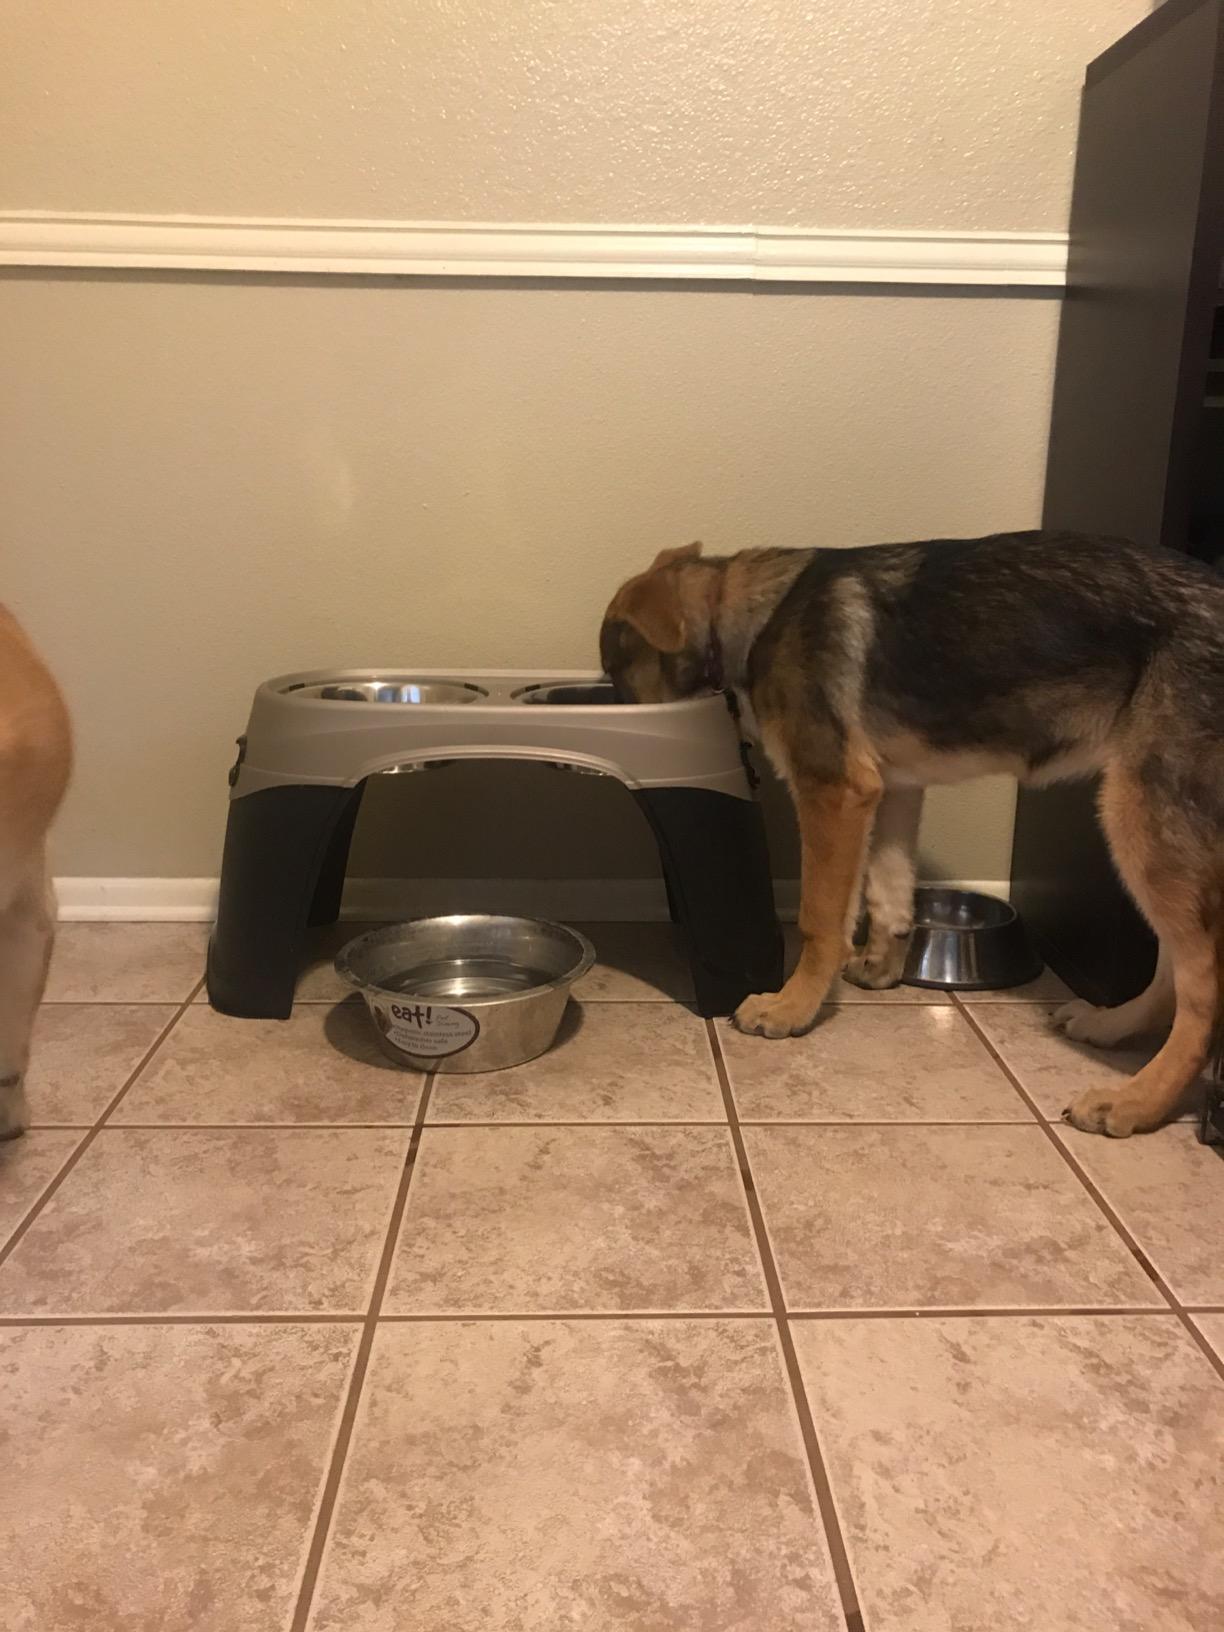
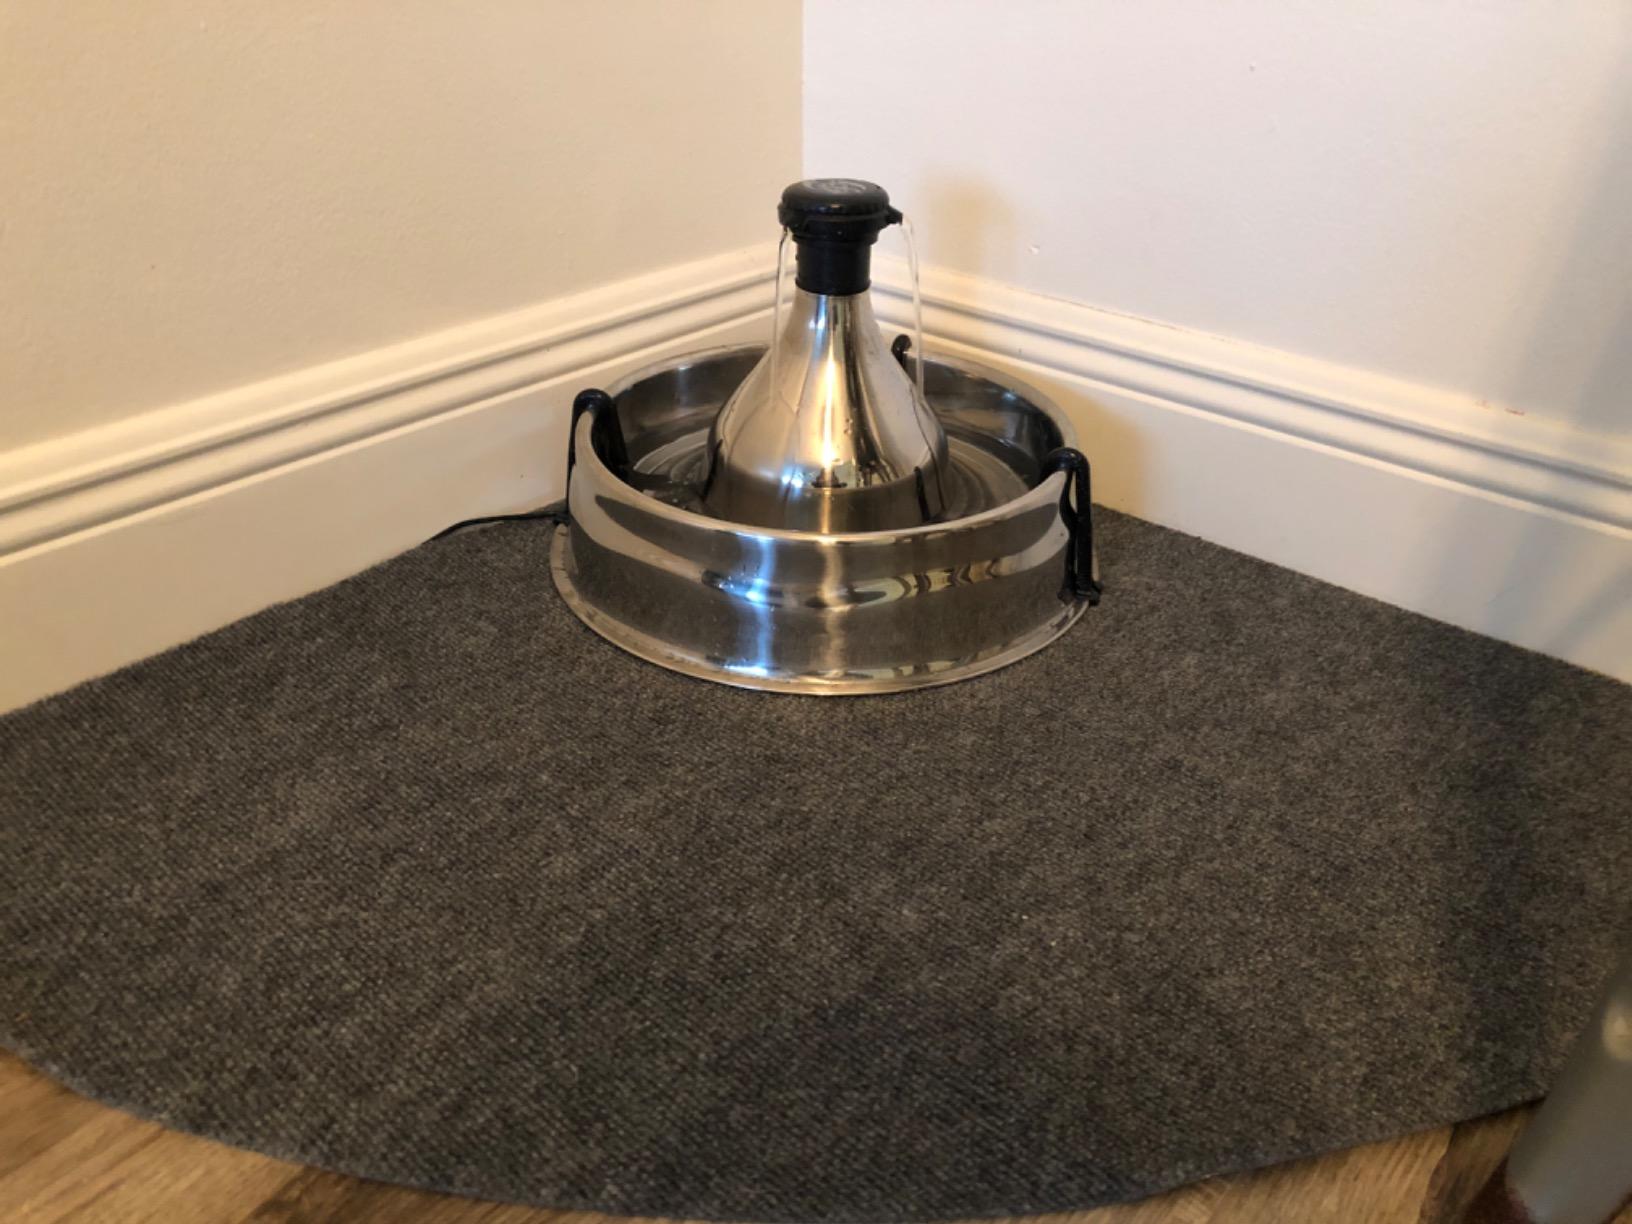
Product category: items_bowl
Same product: no